Dexter Fowler

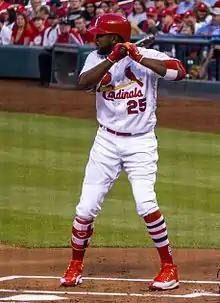
Dexter Fowler with the St. Louis Cardinals

On December 9, 2016, Fowler and the St. Louis Cardinals agreed to a five-year, $82.5 million deal. He hit his first home run and RBI as a Cardinal against Pittsburgh Pirates pitcher Gerrit Cole on April 19, 2017. Fowler finished his first season in St. Louis with a .264 batting average, 18 home runs, and 64 RBIs in 118 games.